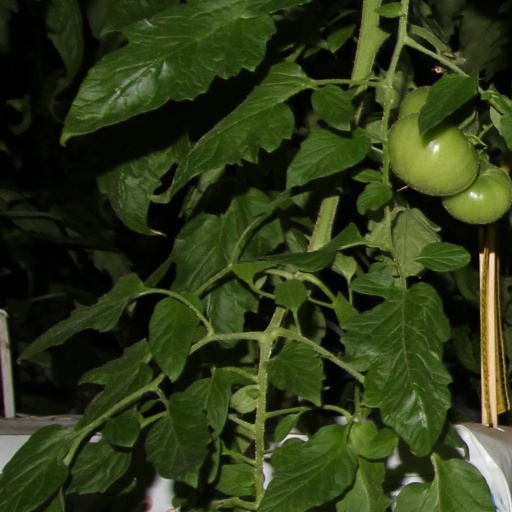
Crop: tomato